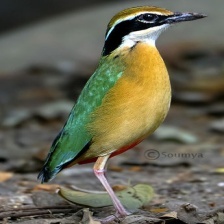
Species: INDIAN PITTA
Scientific name: PITTA BRACHYURA